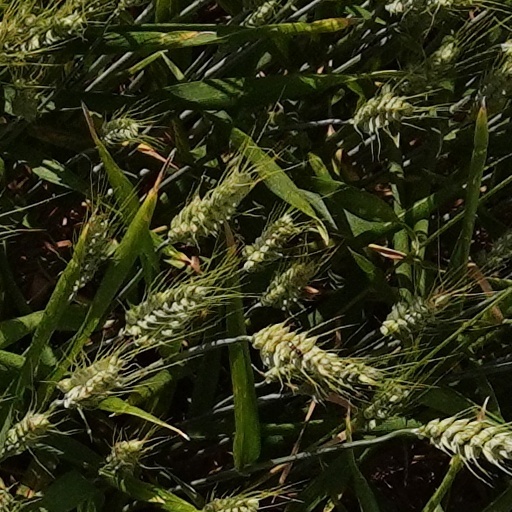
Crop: wheat